Capital Region First Ring Expressway

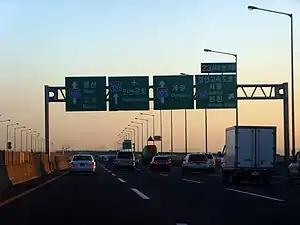
Seoun Junction, 2008

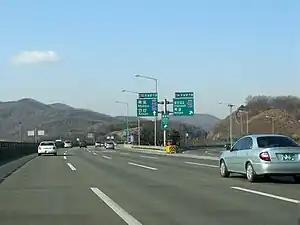
Jonam Junction, 2009

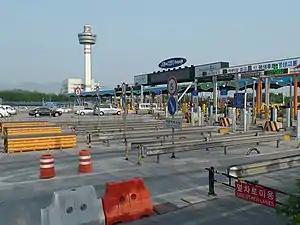
Guri-Namyangju Tollgate, 2017

The Capital Region First Ring Expressway (Formerly as Seoul Ring Expressway) (Expressway No.100) is an expressway, circular beltway or ring road around Seoul, South Korea. It connects satellite cities around Seoul, Ilsan, Namyangju, Hanam, Pyeongchon, Jungdong, Bundang, Pangyo, Sanbon and Gimpo. The expressway runs 127.6 km. Seoul Ring Expressway is currently under construction to widen the expressway between Anhyeon Junction to Seongnam which is expected to be finished in 2016.